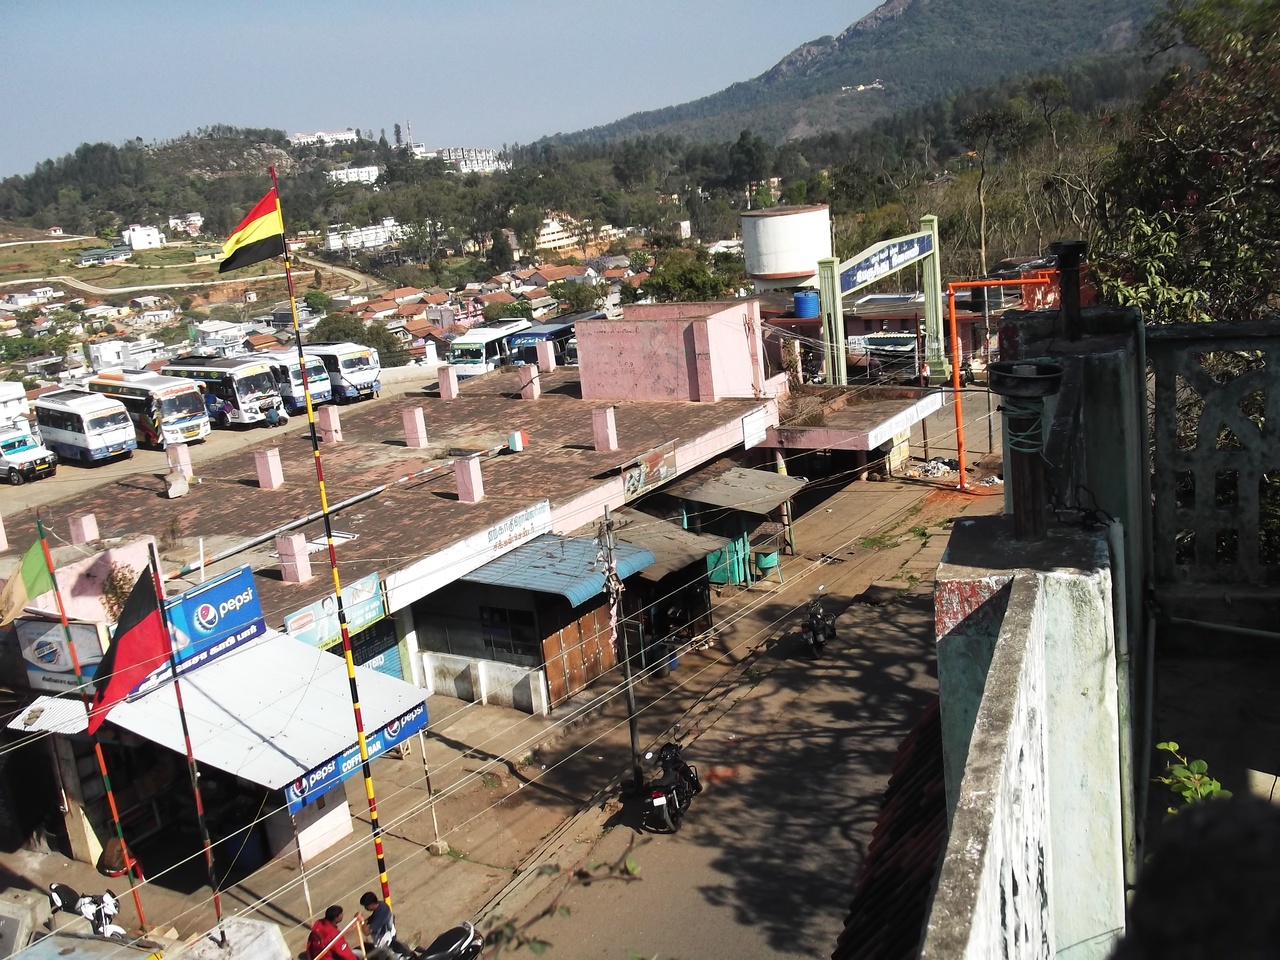
4500 Ft from sea leavel.